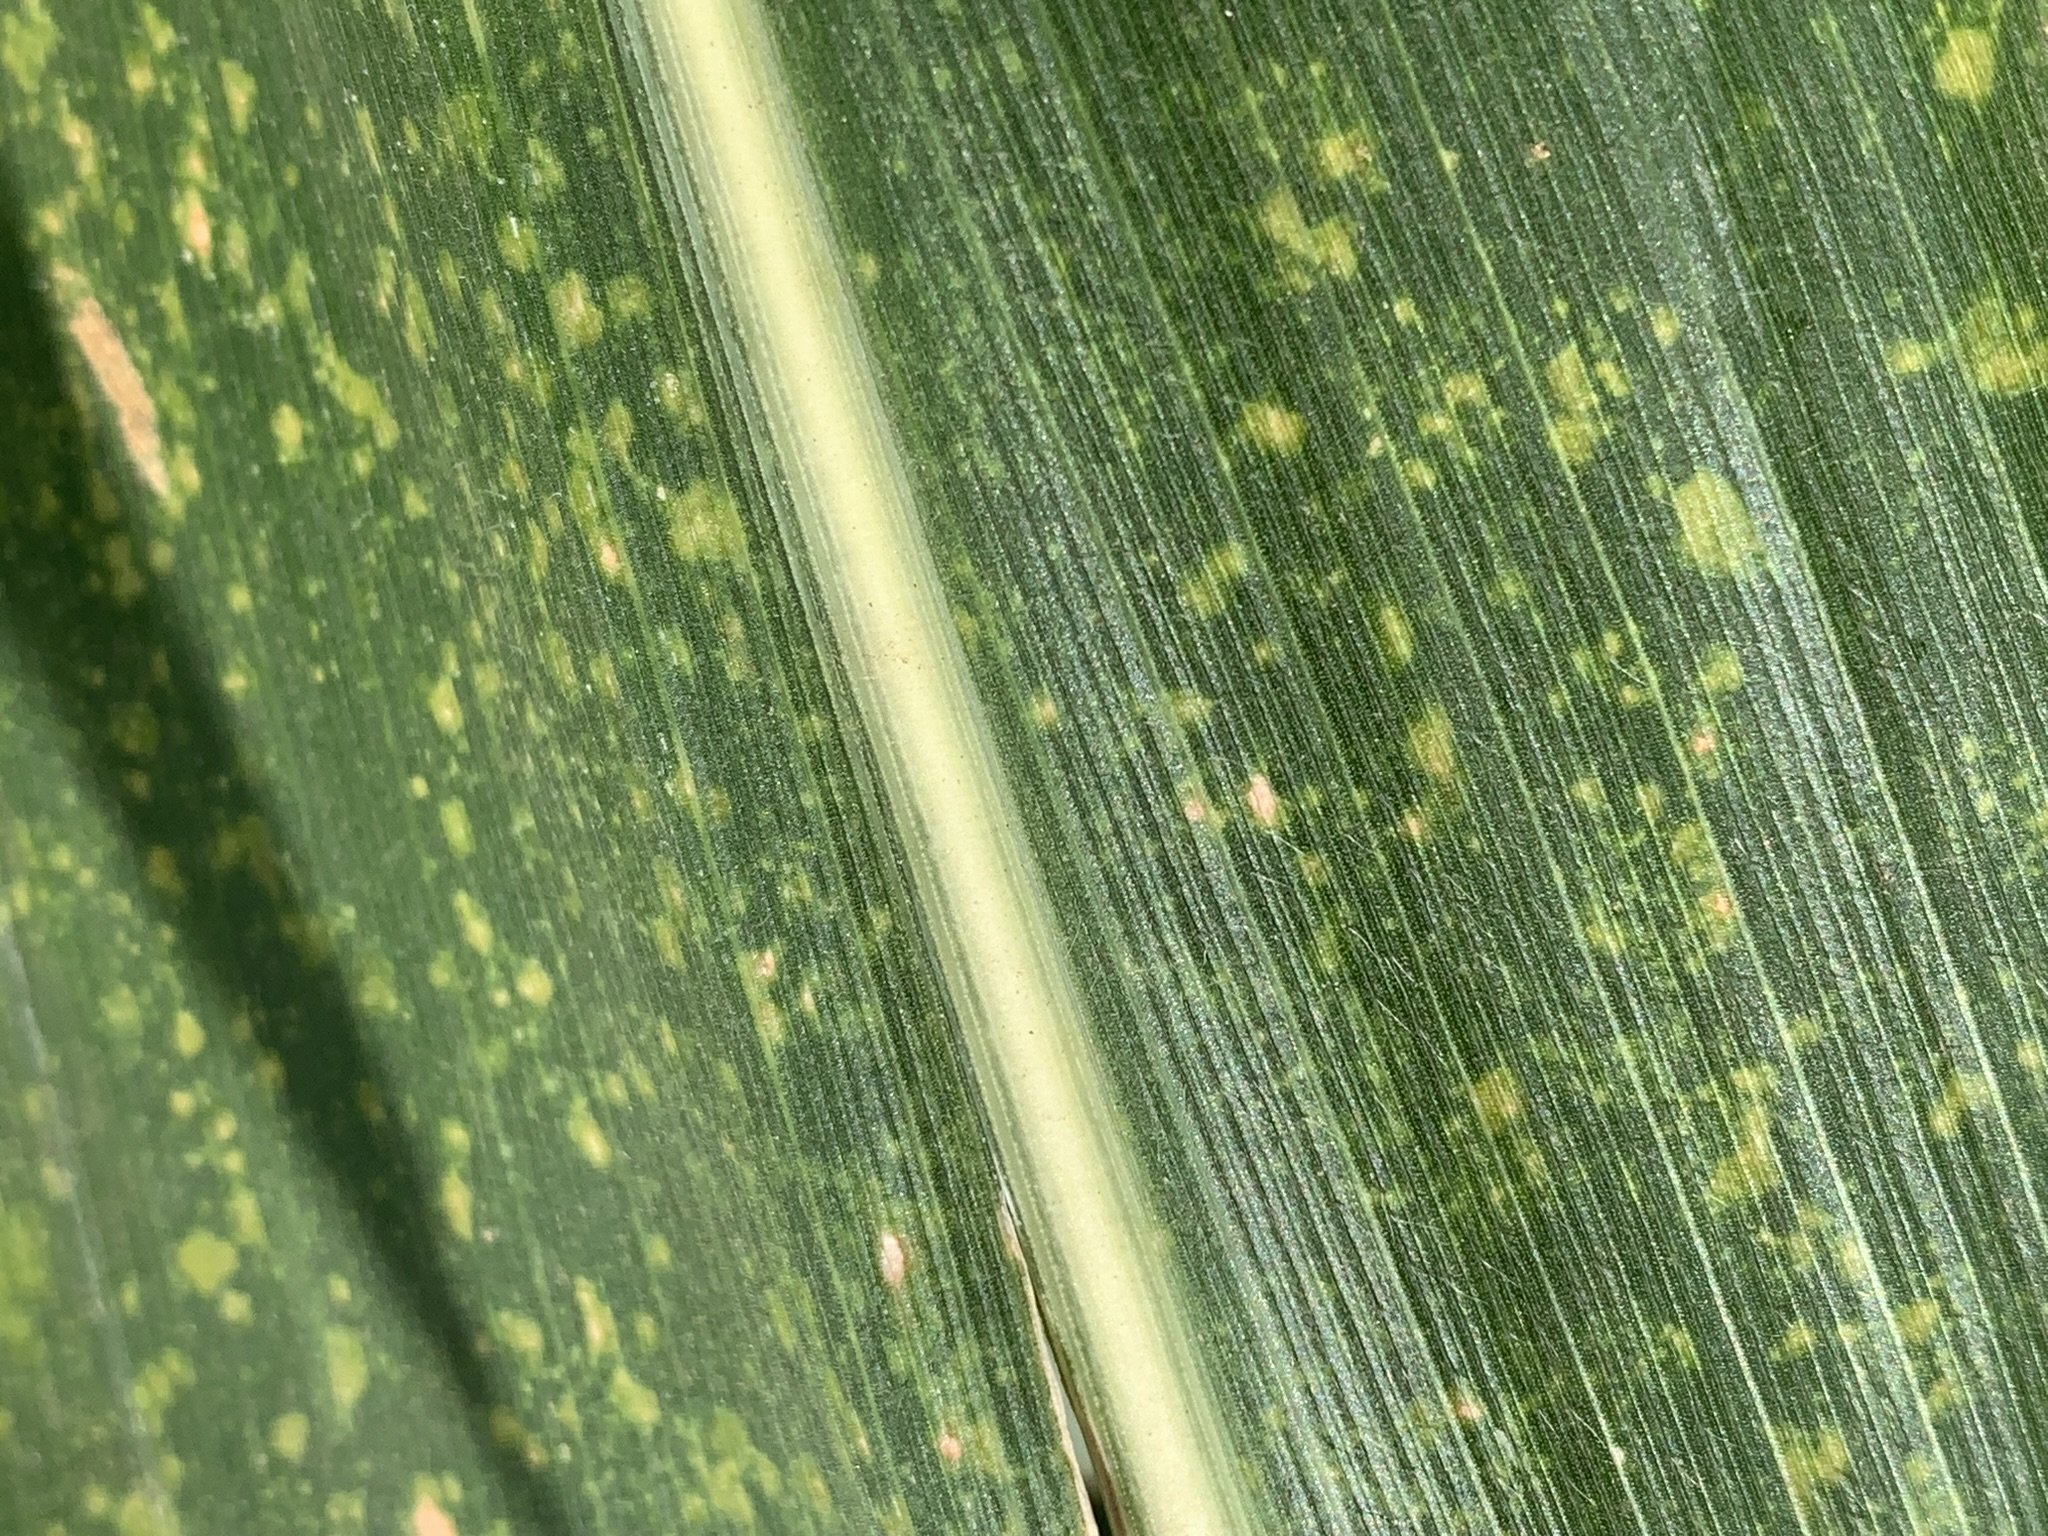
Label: MLN